Gran Reserva (TV series)

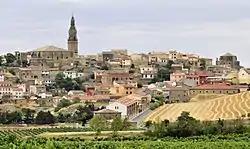
The fiction takes place in "Lasiesta", the real-life village of Briones.

Created by Ramón Campos and Gema R. Neira and produced between La Rioja and Madrid, the first season of the series was shot between August 2009 and March 2010. The series premiered on 15 April 2010.